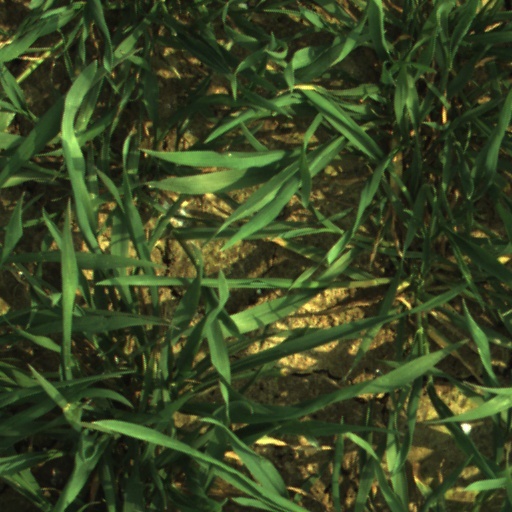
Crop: wheat